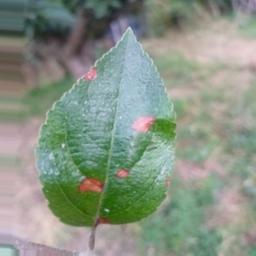
Label: Alternaria